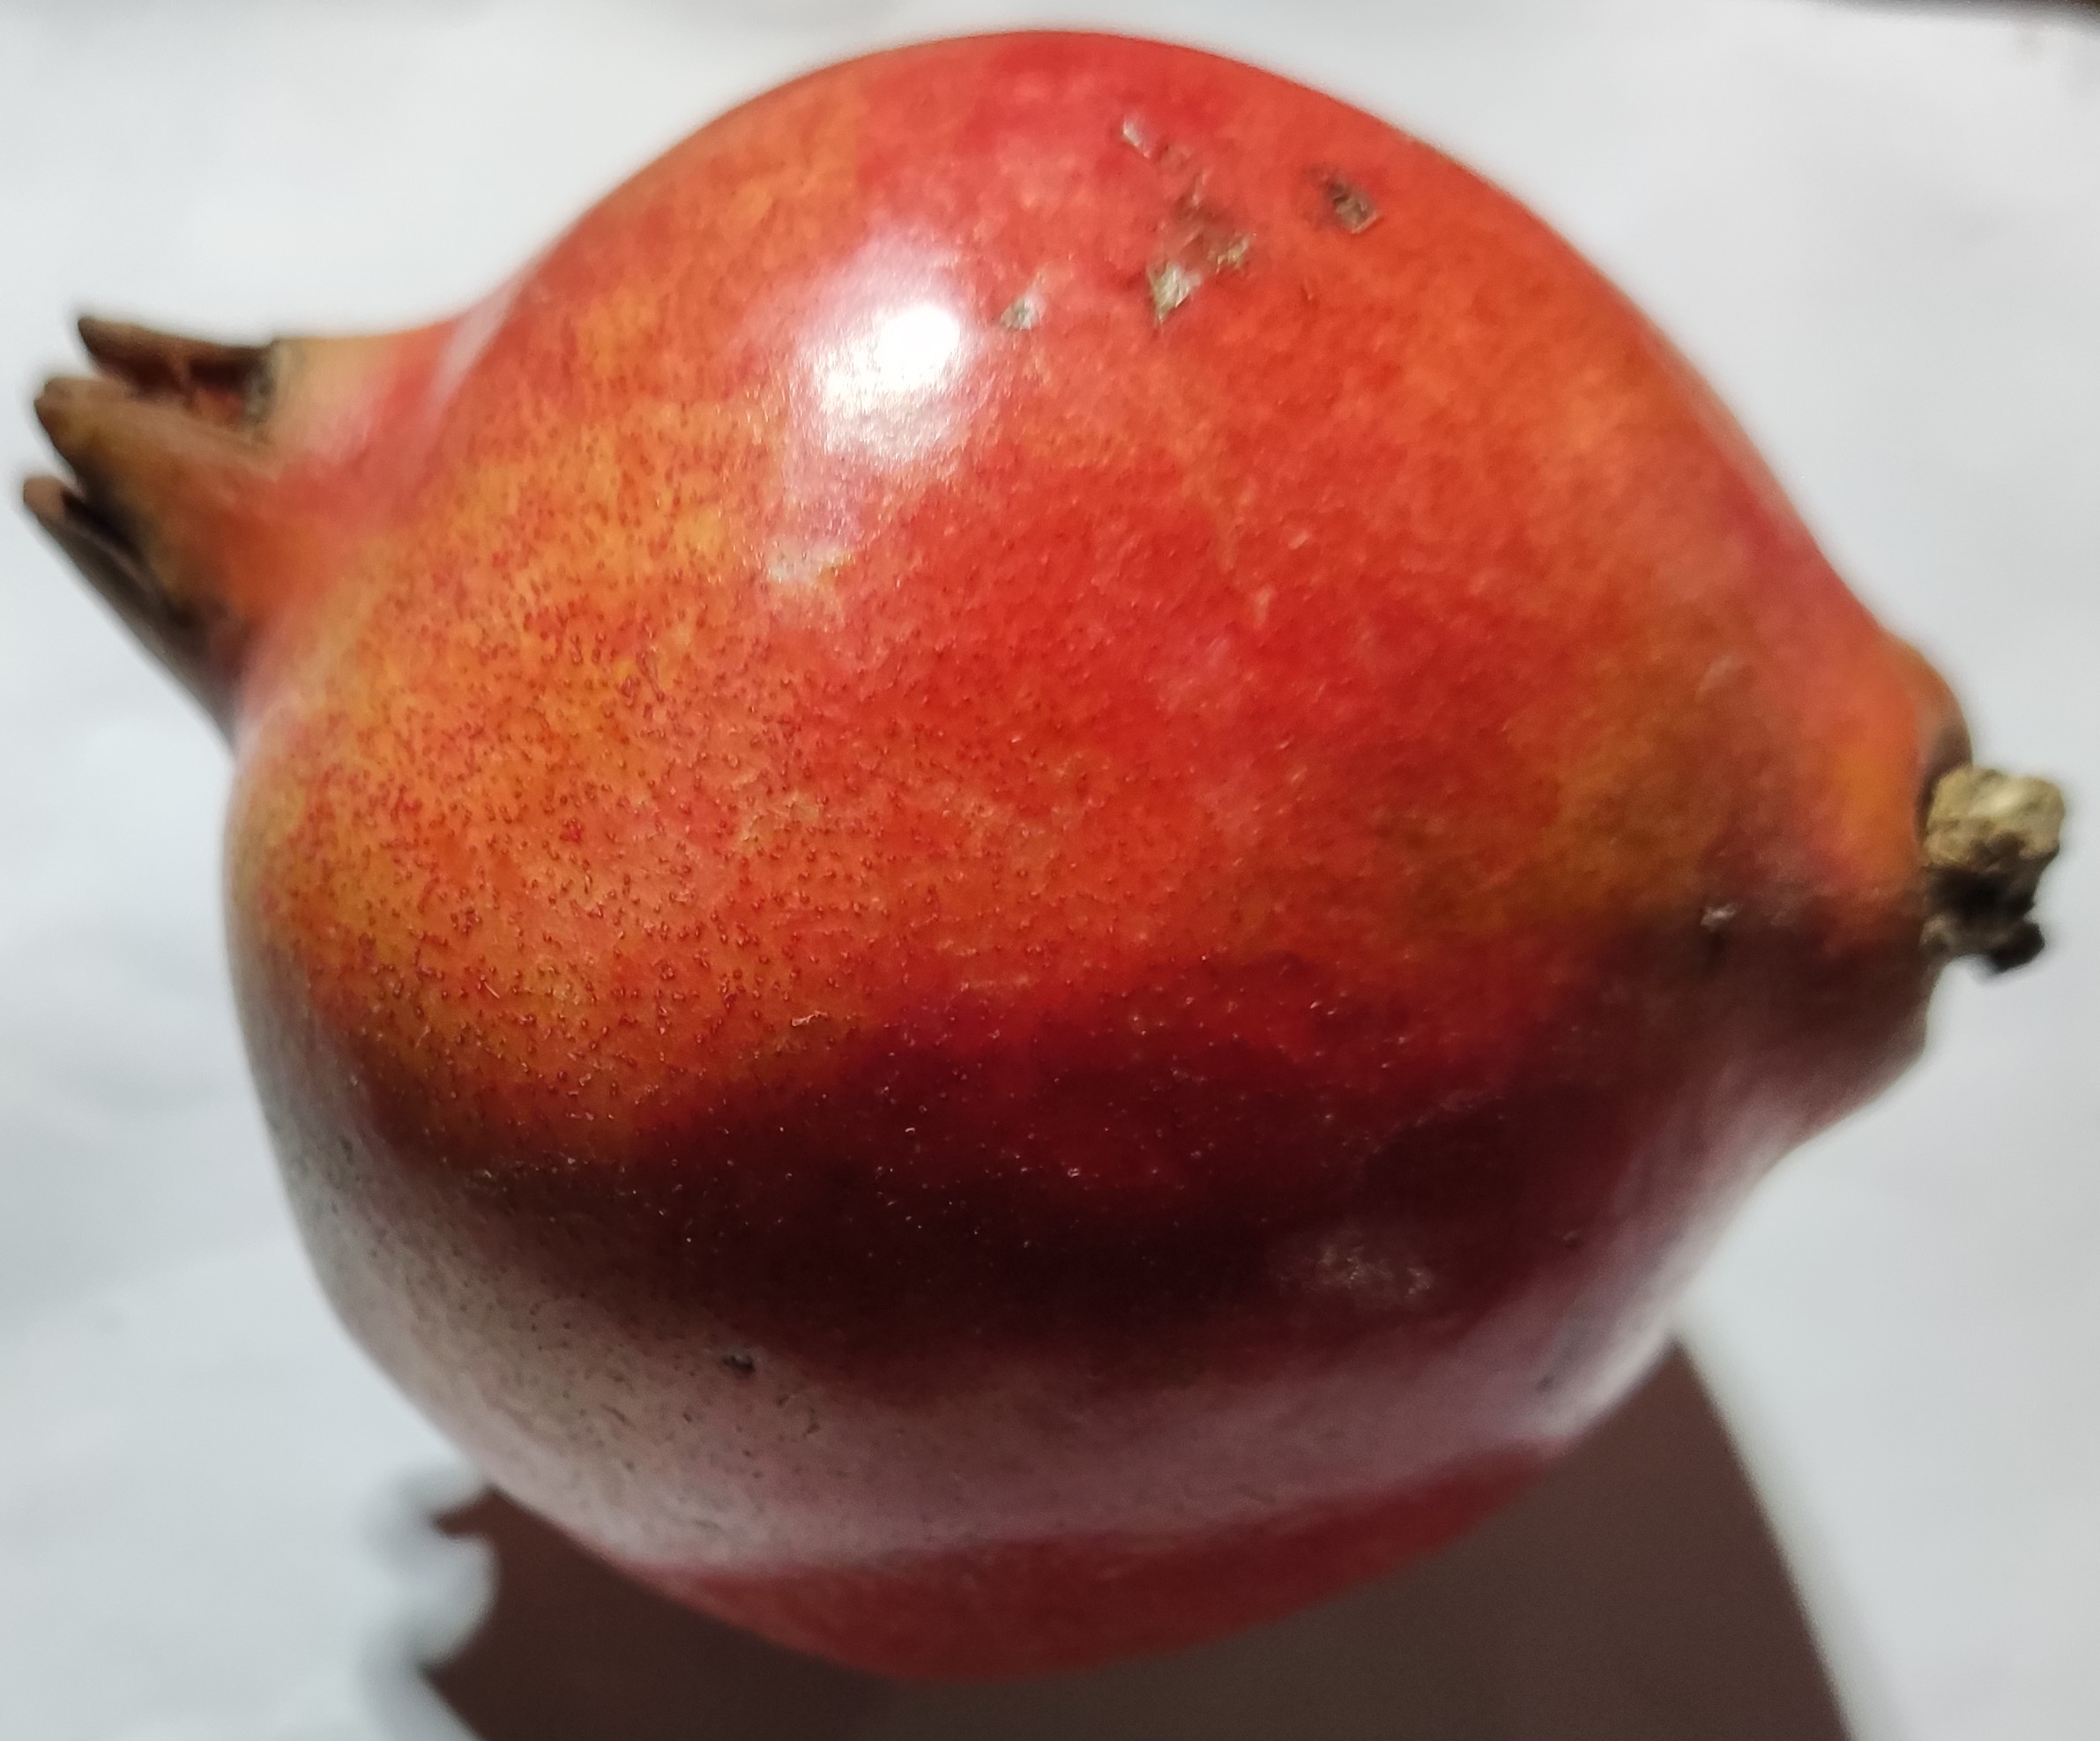
Fruit: pomegranate
Condition: fresh